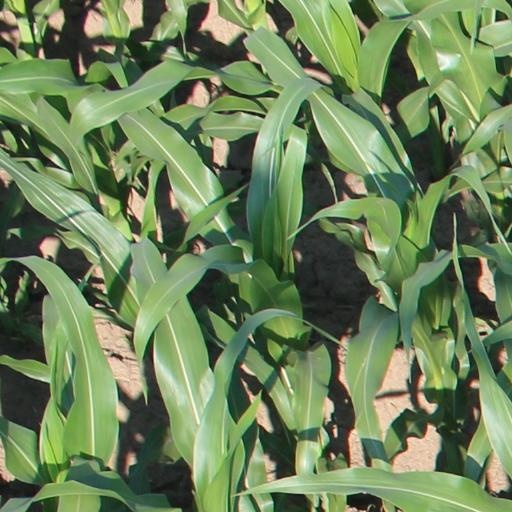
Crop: maize; corn